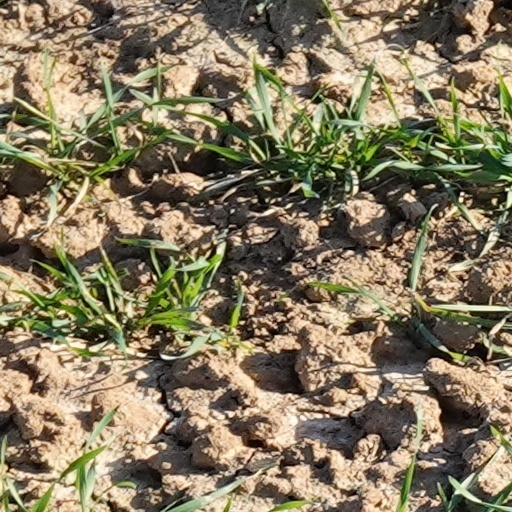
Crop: wheat